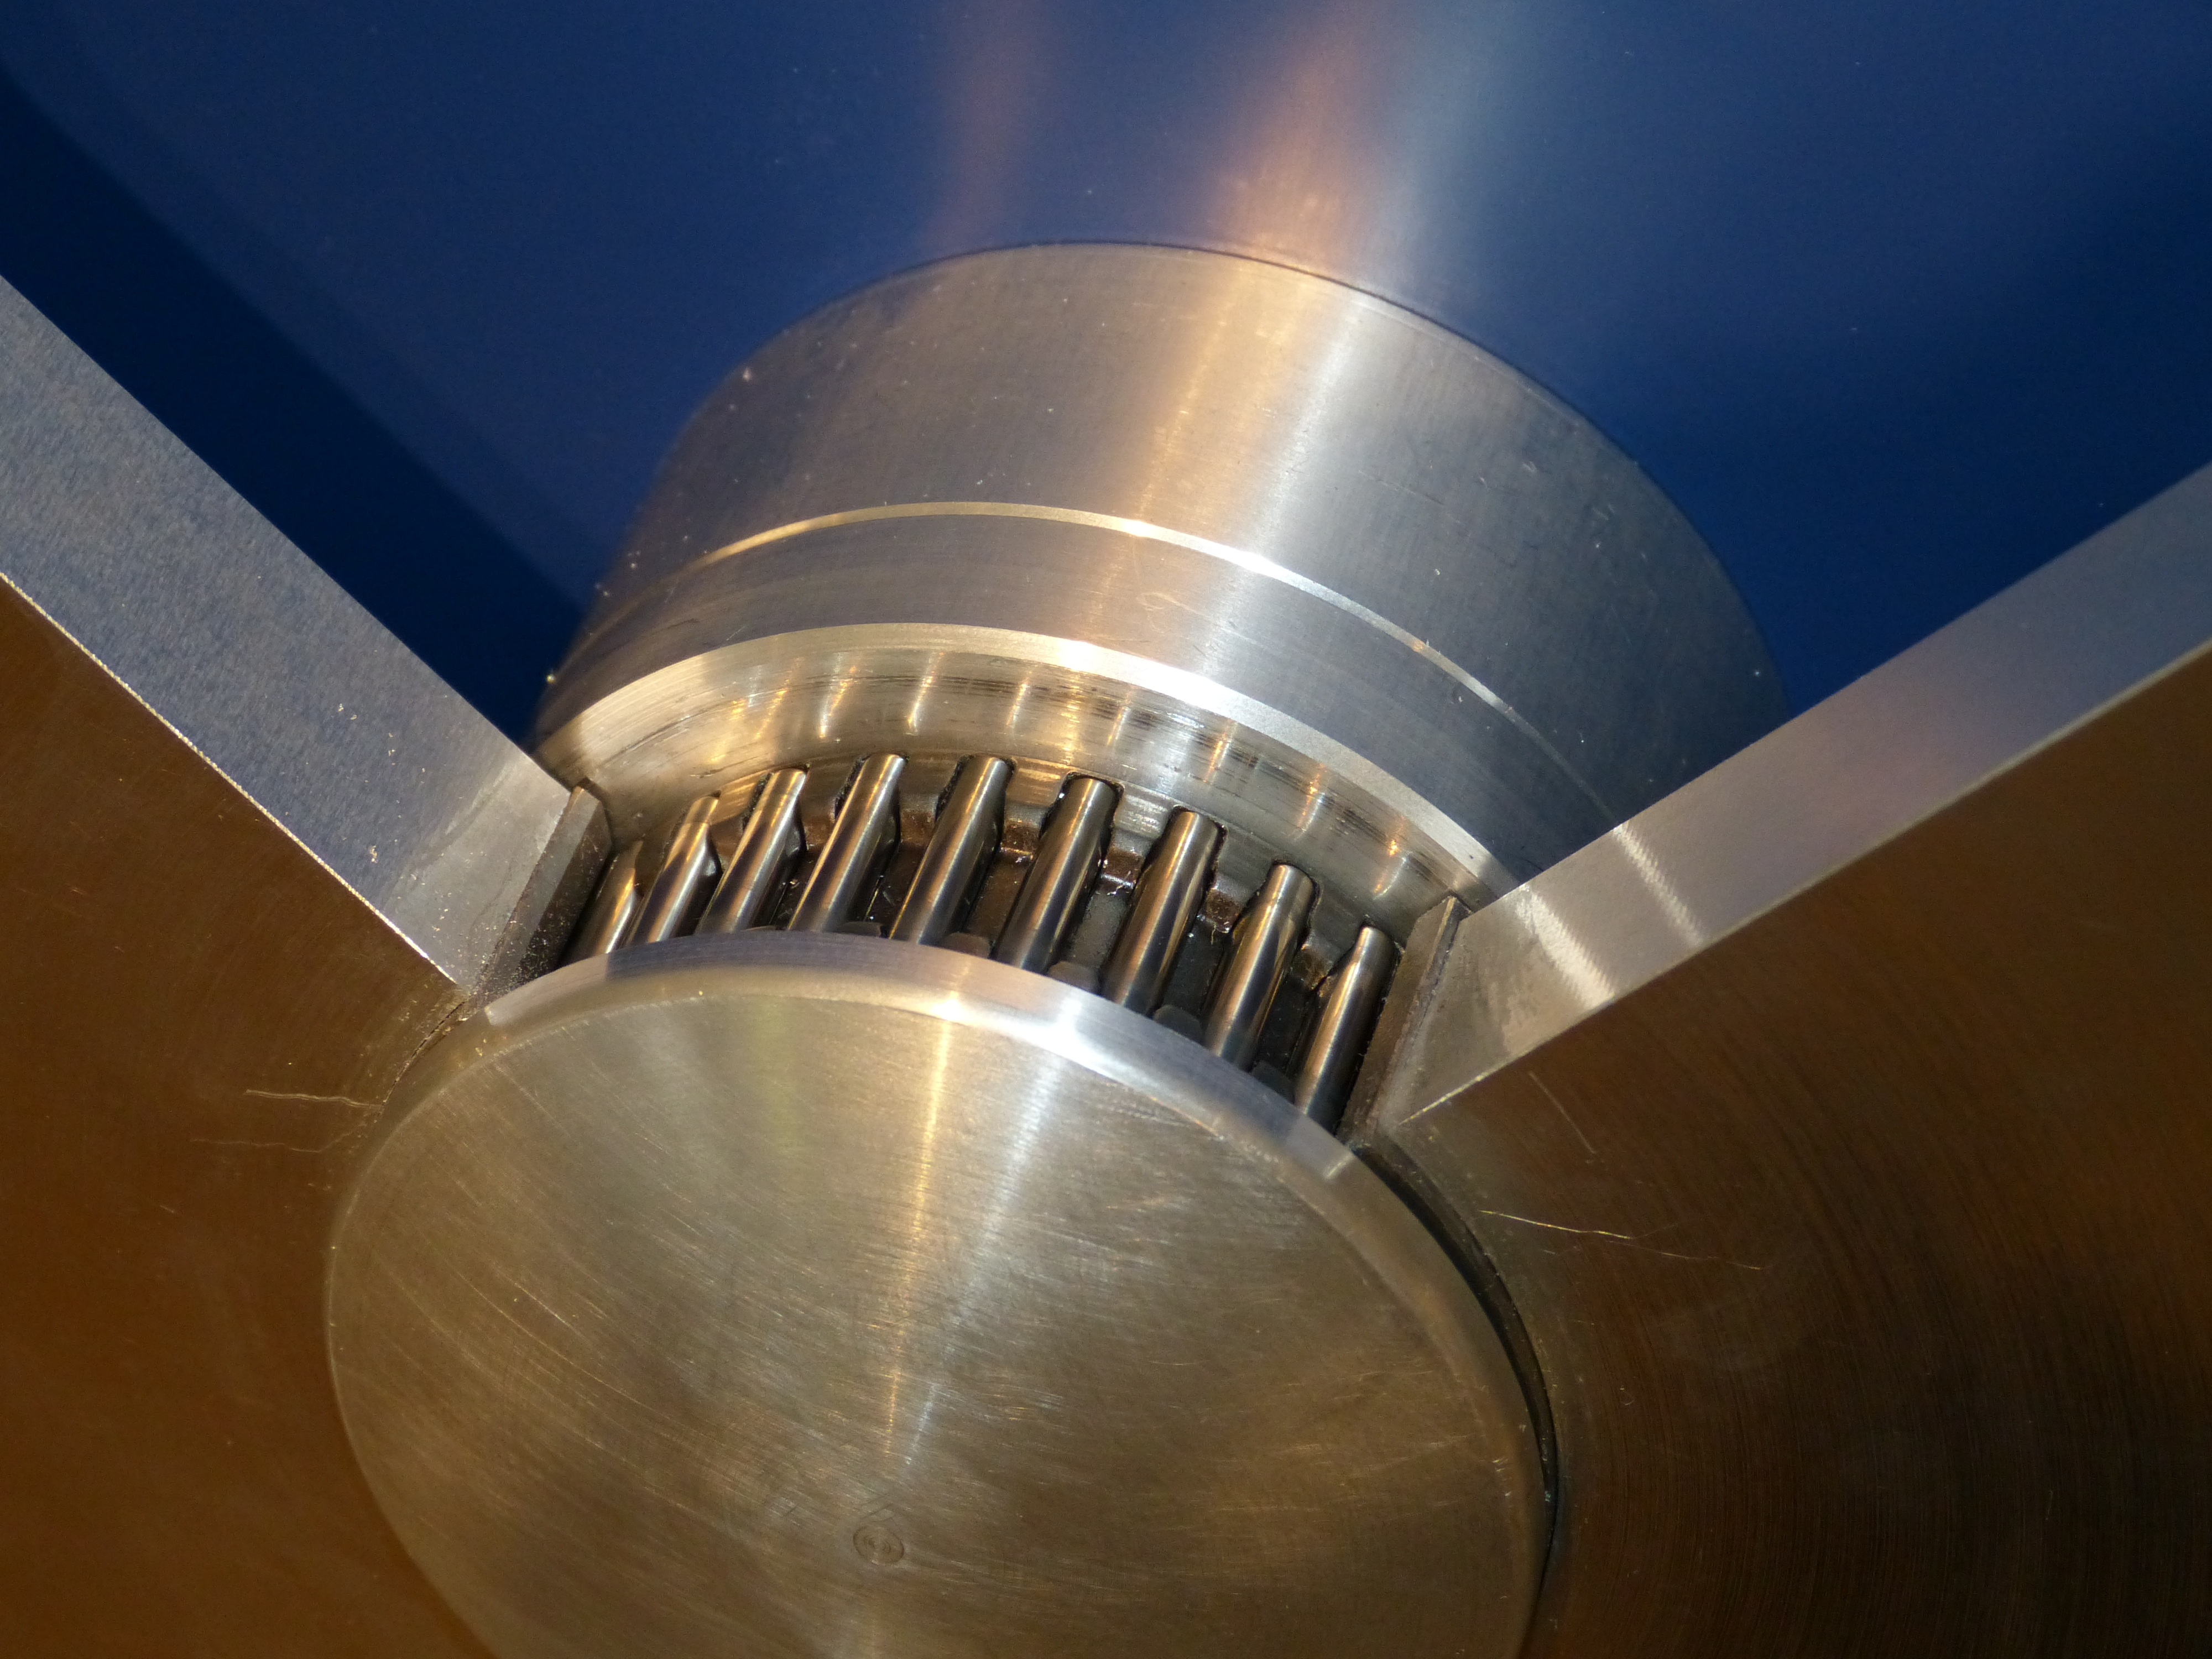
light, technology, ceiling, drive, metal, machine, industry, lighting, circle, motor, light fixture, turn, transmission, technical, mechanics, role, daylighting, incandescent light bulb, aircraft engine, roller bearings